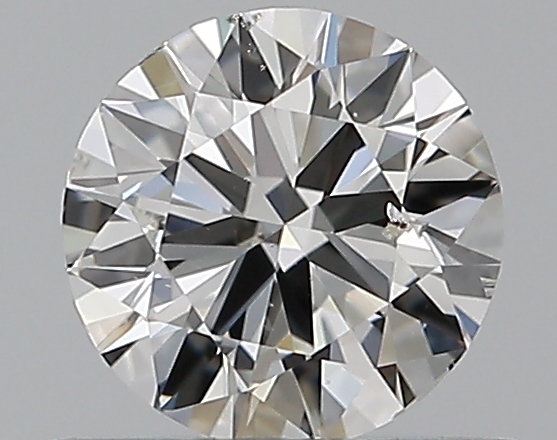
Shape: round
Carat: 0.5
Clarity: SI1
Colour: G
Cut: VG
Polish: EX
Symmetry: GD
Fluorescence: N
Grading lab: GIA
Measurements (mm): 5.06 x 5.09 x 3.09